The Death of Dido

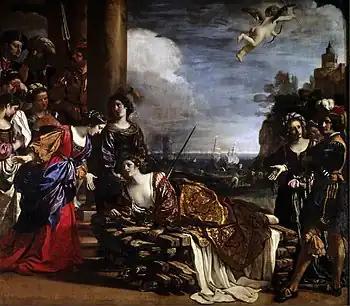
"The Death of Dido" (1631) by Guercino

The Death of Dido is a 1631 oil-on-canvas painting by the Italian Baroque painter Guercino, commissioned by Cardinal Bernardino Spada for Maria de' Medici. It now hangs in the Galleria Spada in Rome.